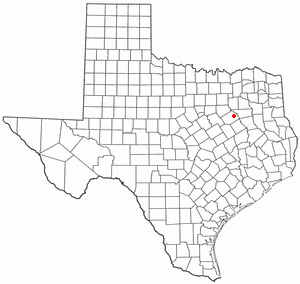
La ville de Kerens est située dans le comté de Navarro, dans l’État du Texas, aux États-Unis. Elle comptait 1 681 habitants lors du recensement de 2010.